Faithless electors in the 2016 United States presidential election

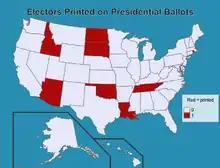
The electors themselves are named on the presidential ballots of only eight states.

In the unique system of presidential elections of the United States, the president is not determined directly by the popular vote of the national electorate, but indirectly through the mechanism of the Electoral College determined by cumulative wins of the popular votes of state electorates. In this system of representative democracy, a presidential candidate is deemed to have won a presidential race if that candidate wins a simple majority of the electoral college vote.